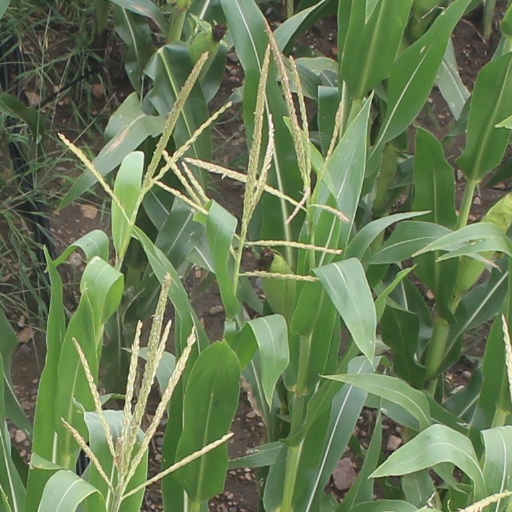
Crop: maize; corn